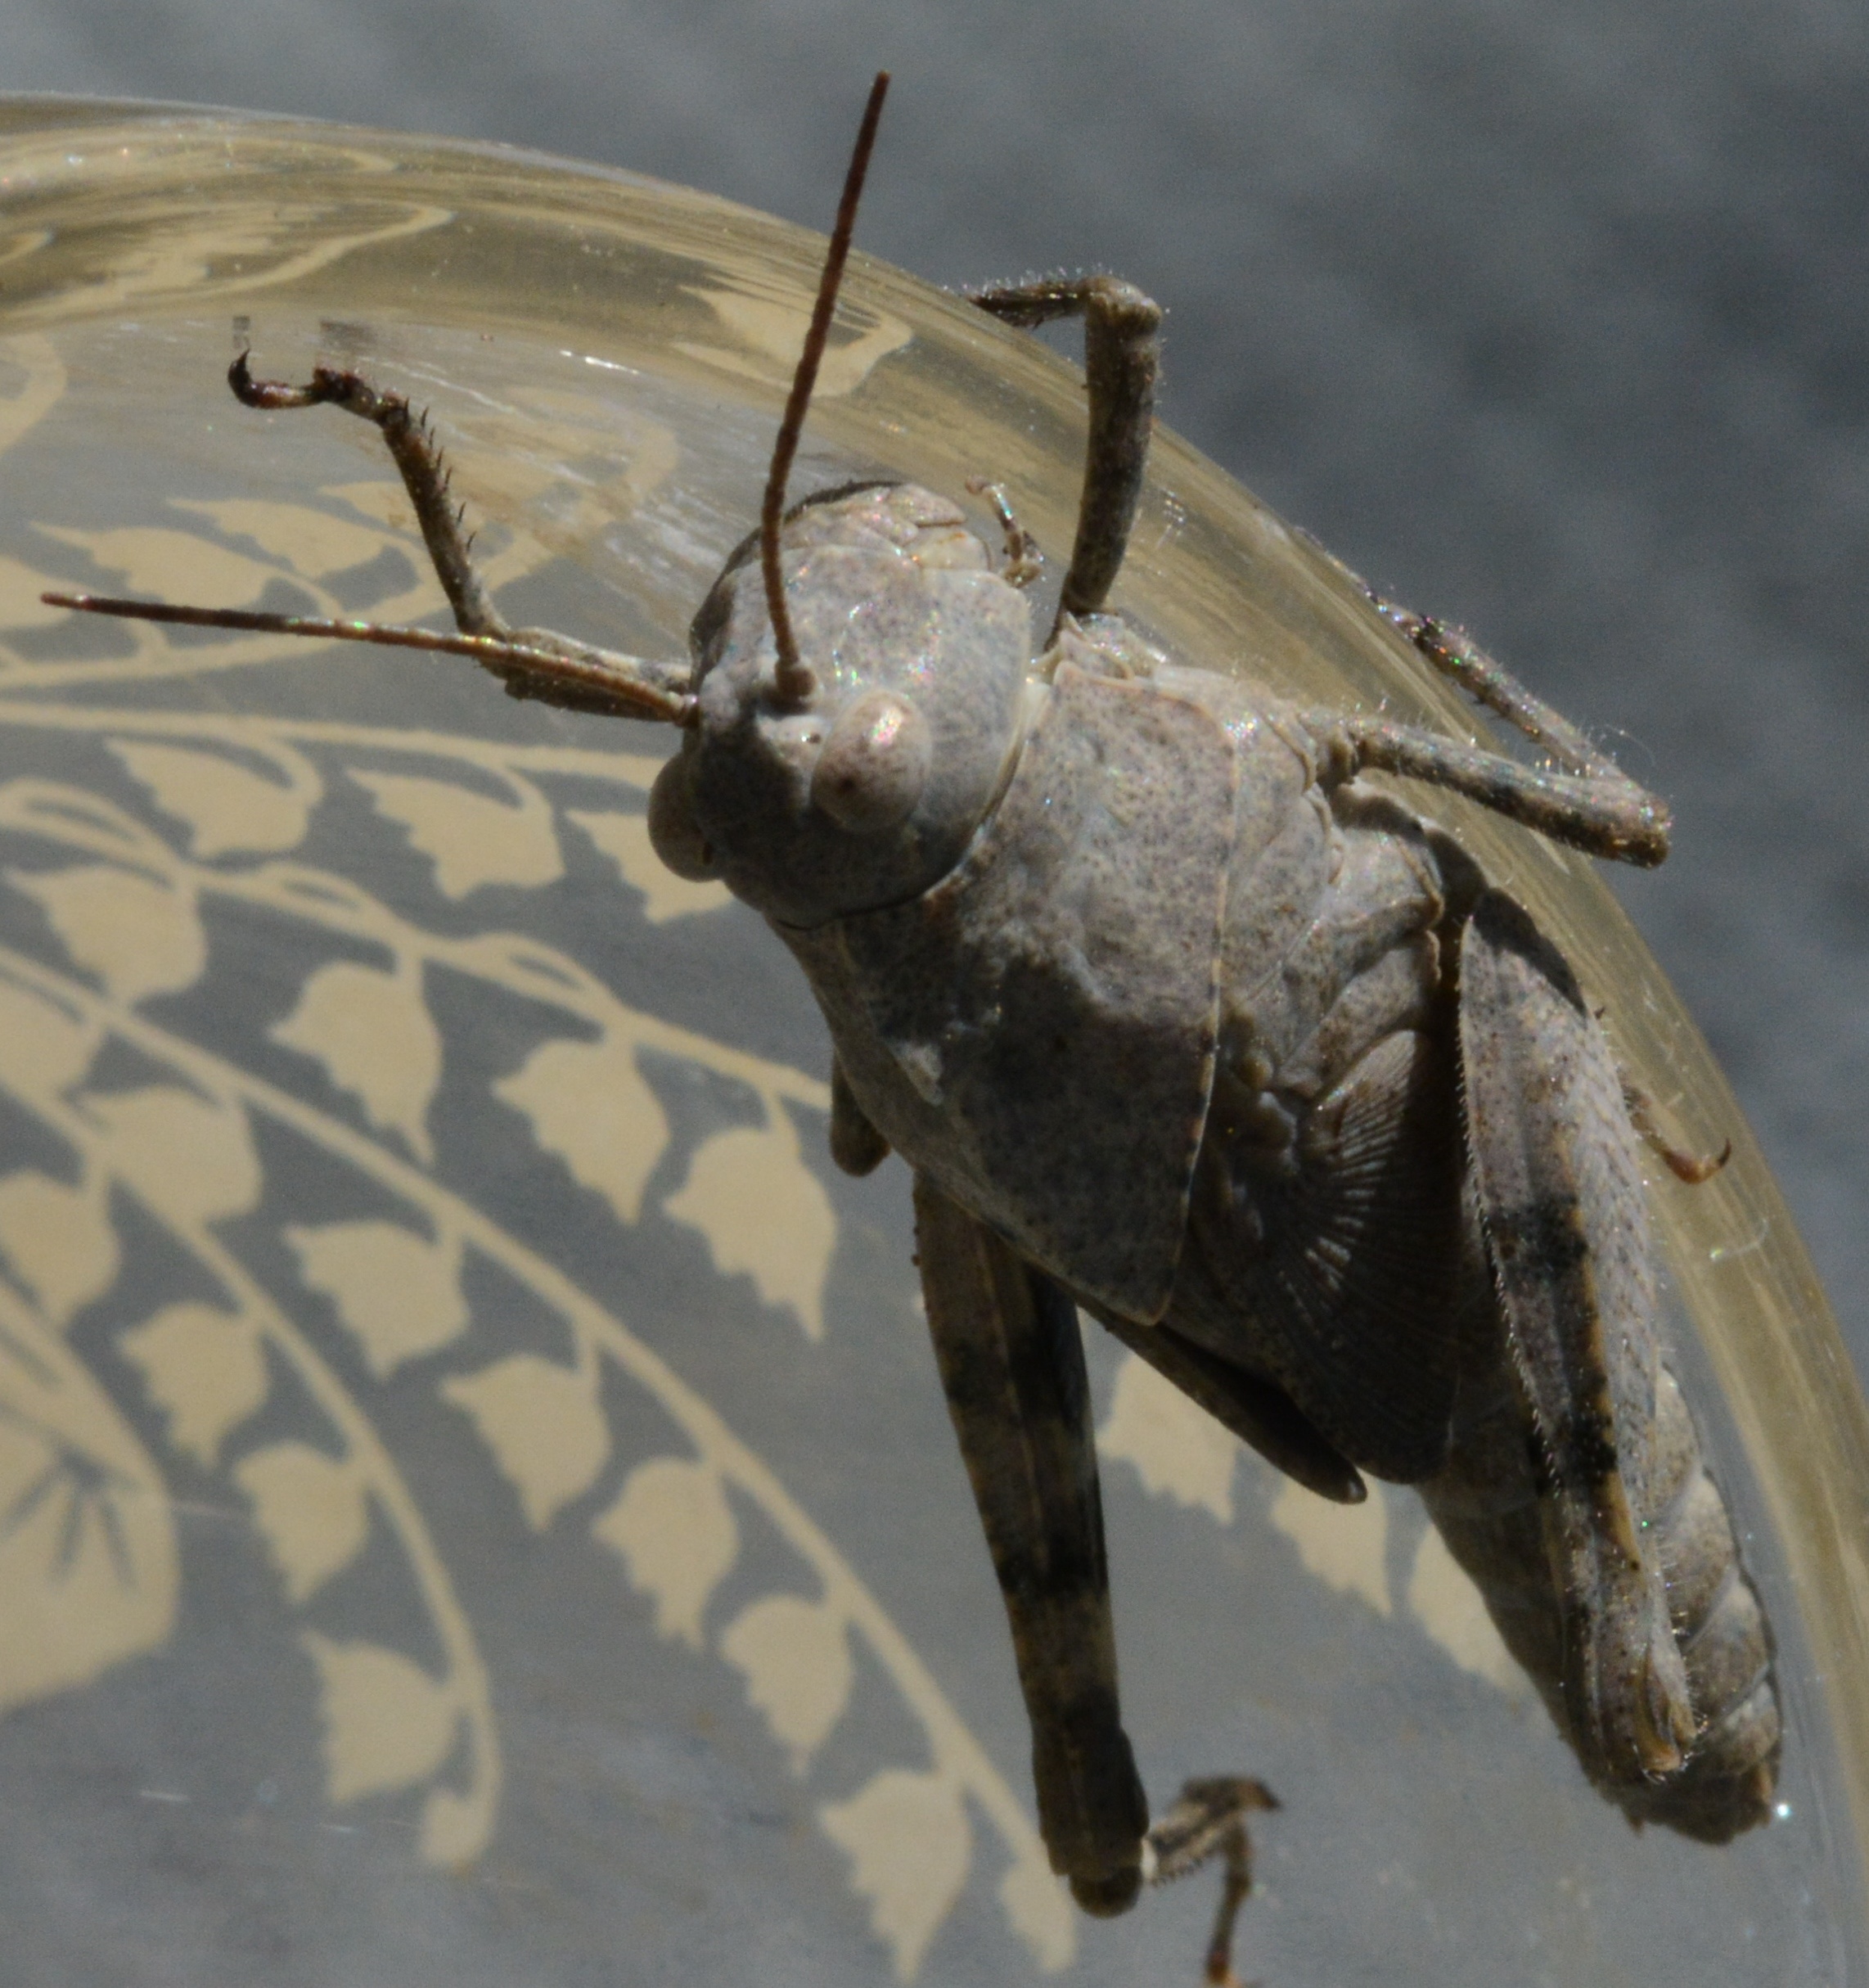
wing, insect, moth, fauna, invertebrate, macro photography, arthropod, scarabs